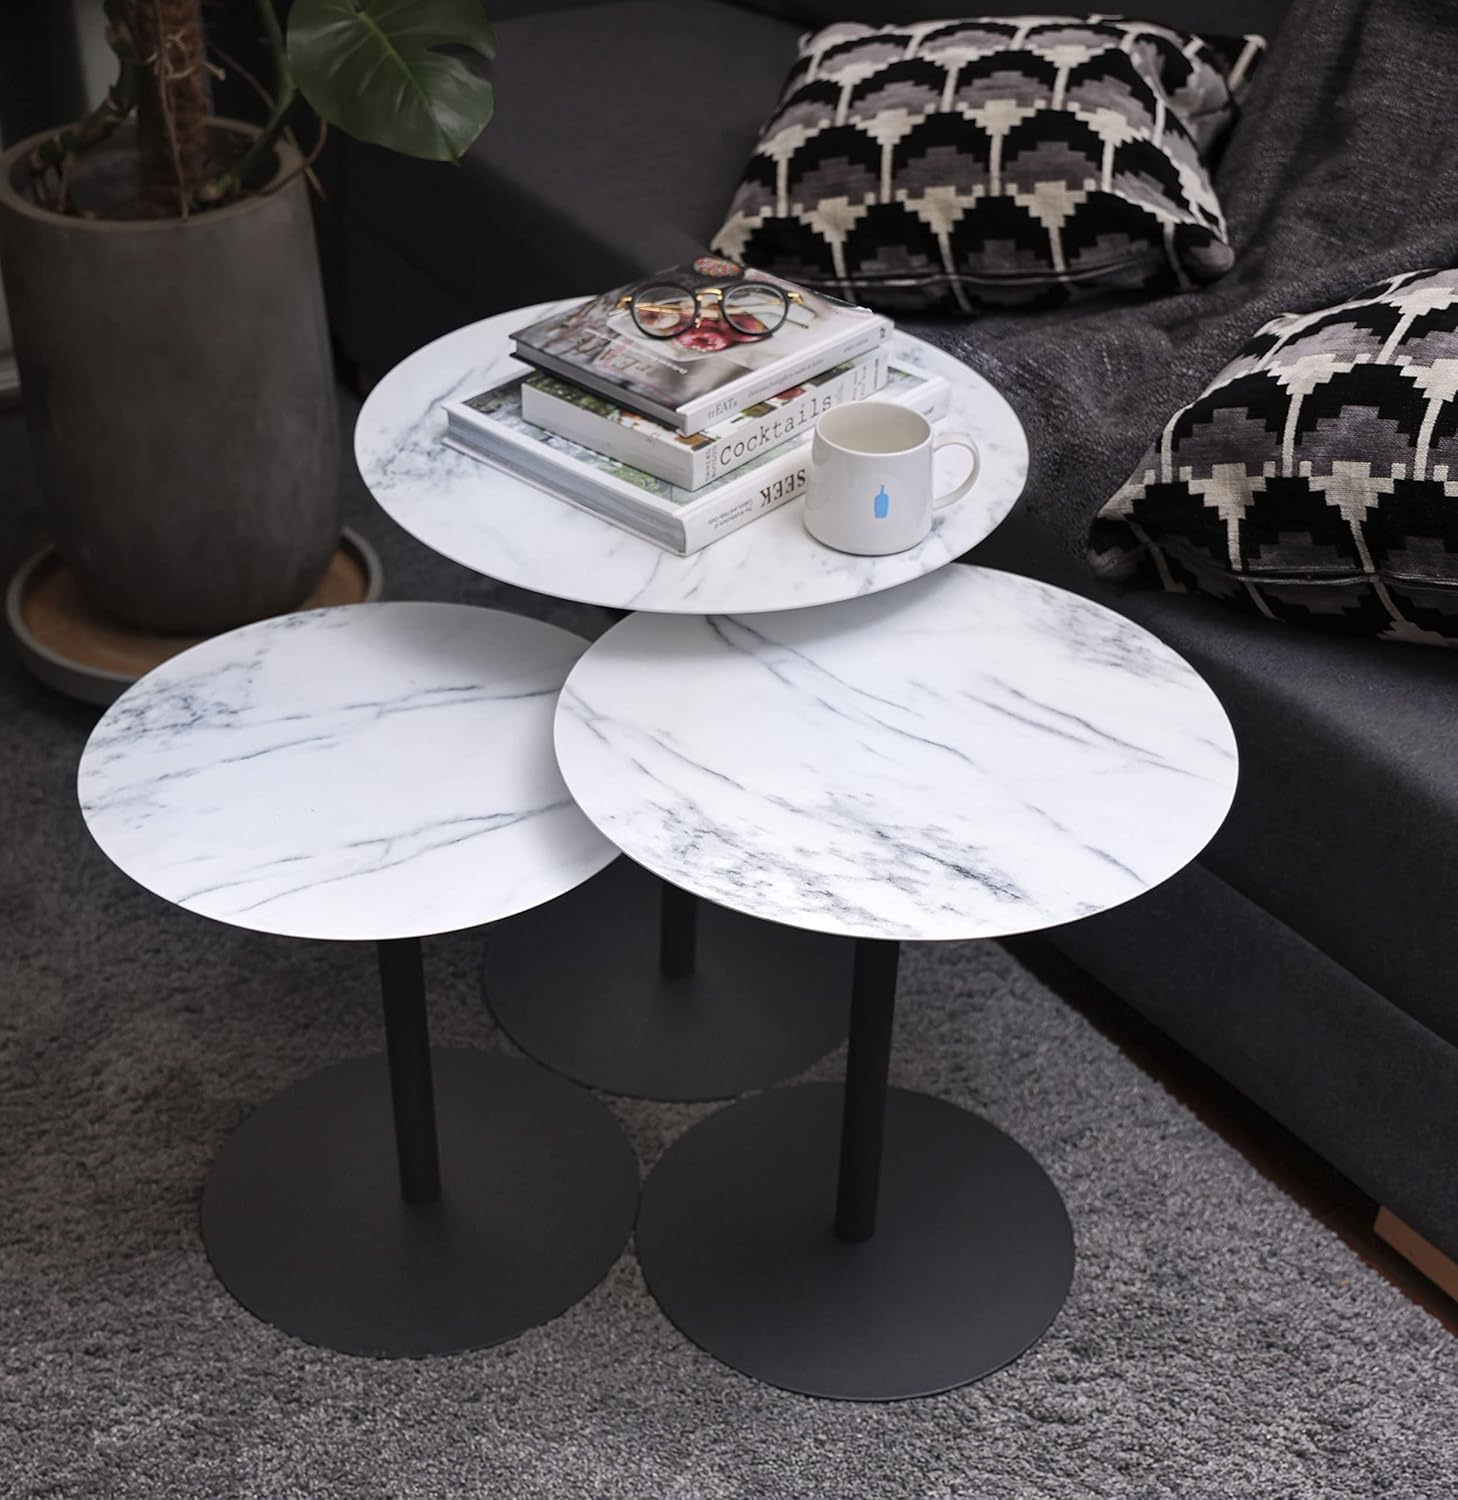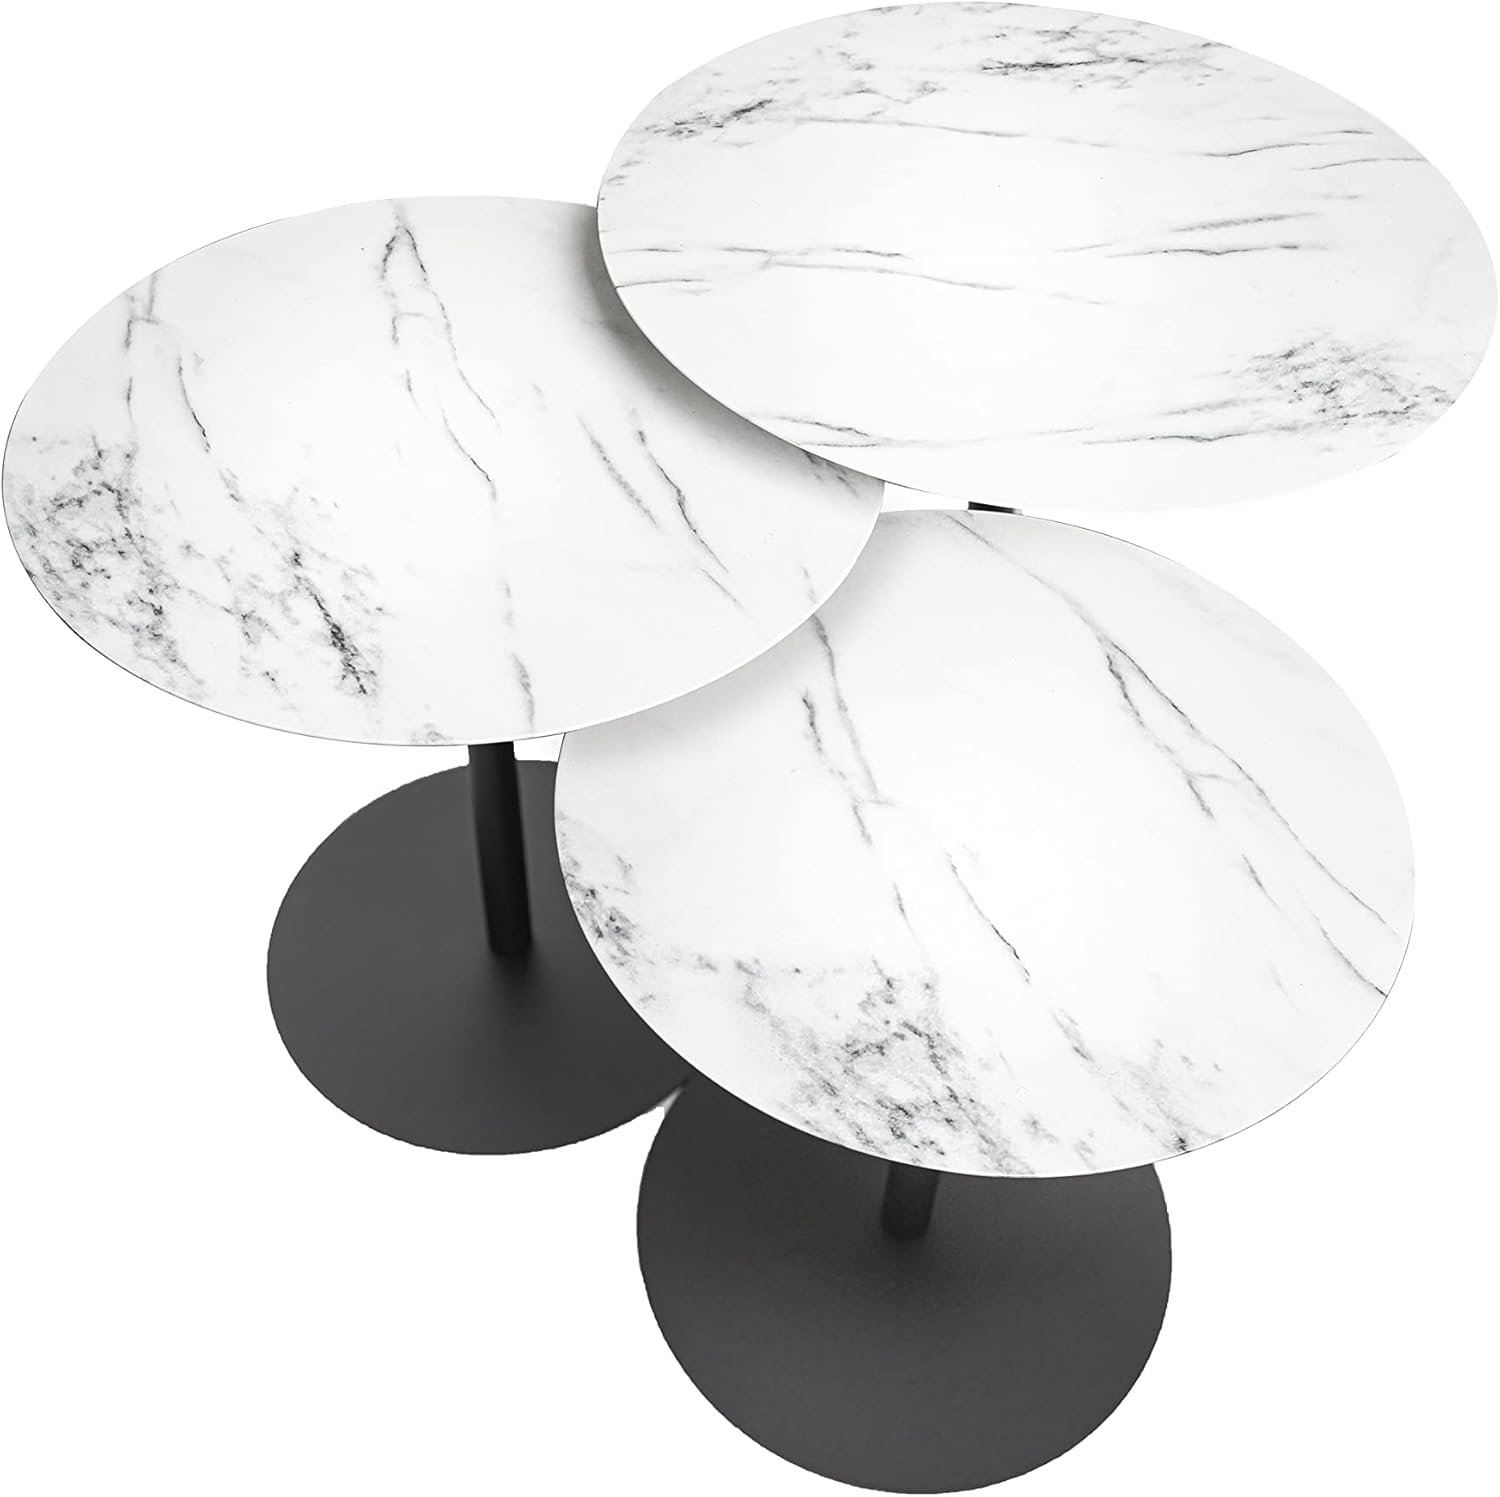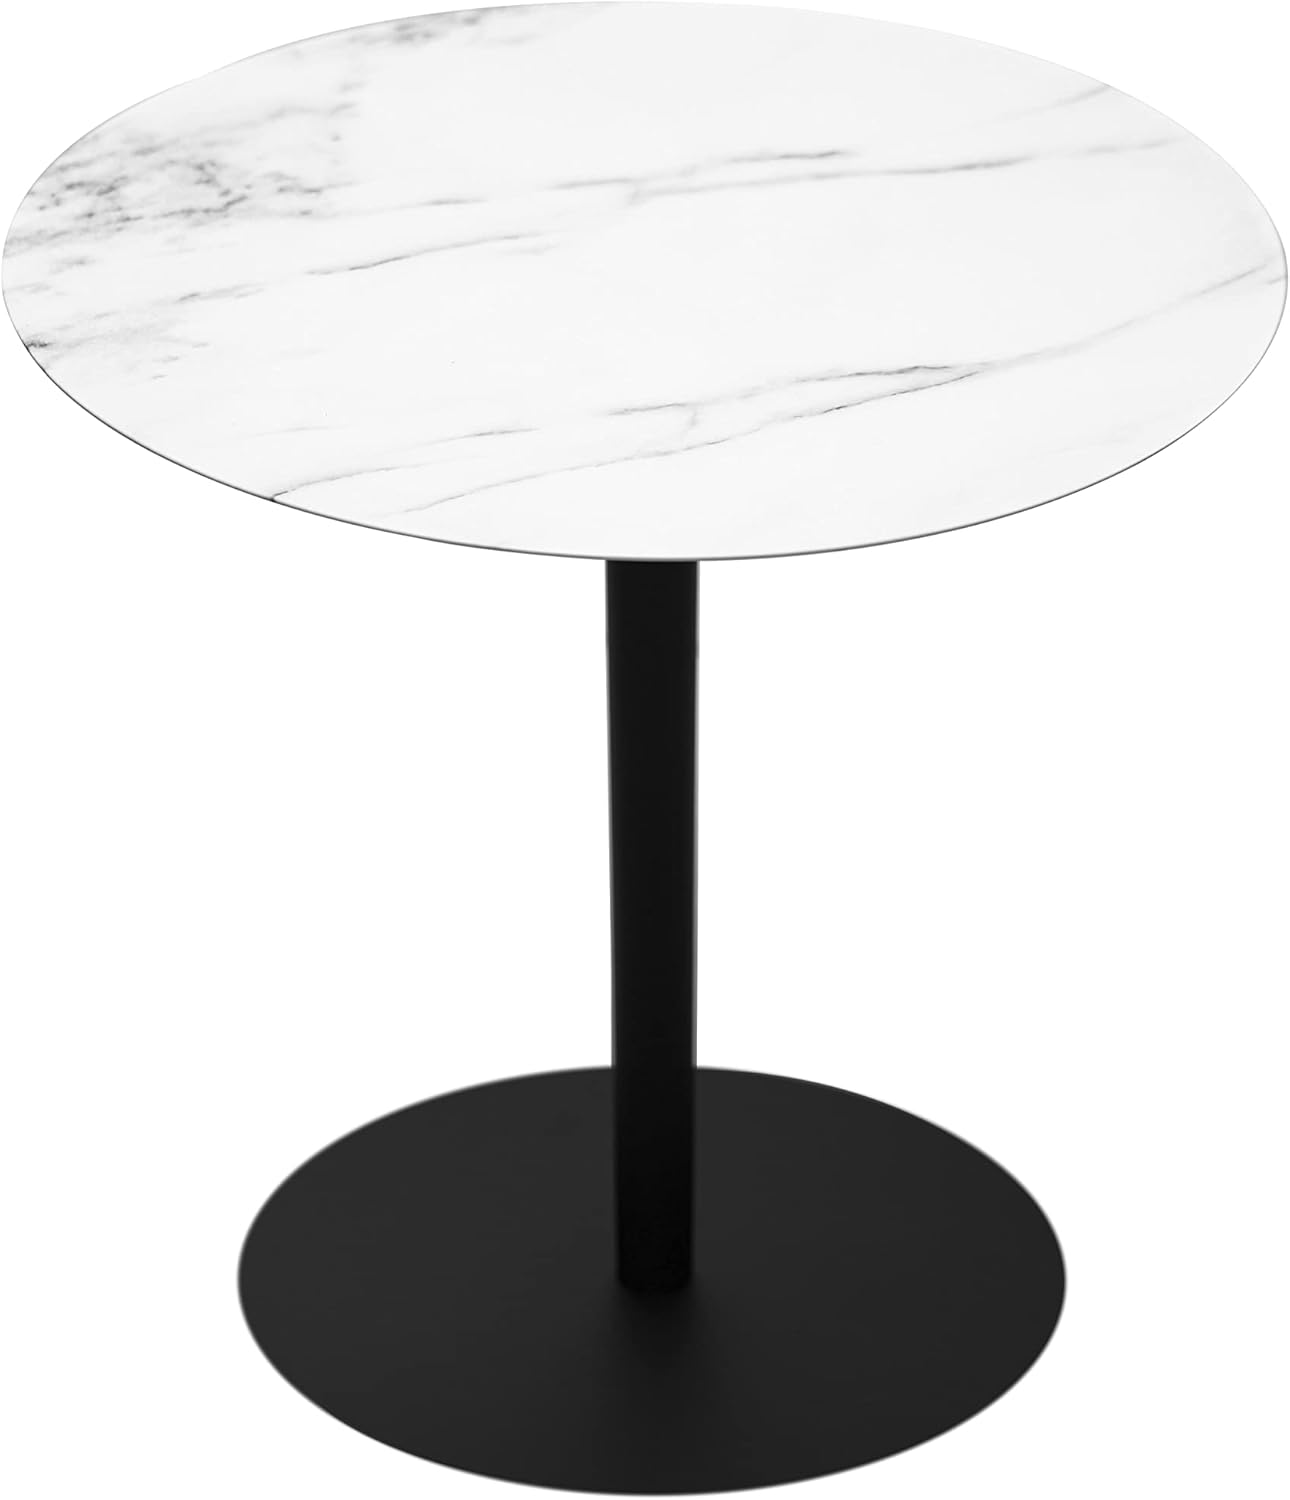
Leisure Space 3-pcs Round Metal Coffee Table Set with Marble Finish Table Top and Black Powder Coating Finish Frame(16"/18"/20")
Category: Amazon Home
Material finishes: The metal tabletop is finished with a high-quality, marble finish. The steel frame is protected with a rich and durable, modern black powder coating finish. Durable Metal Frame: The modern design is made from strong metal frame to ensure a durable structure that effortlessly handles the tasks of everyday life. 3-pcs Round Metal Coffee Table Set: 16" diameter table: 16" W X 16" D X 21" H. 18" diameter table: 18" W X 18" D X 19" H. 20" diameter table: 20" W X 20" D X 17" H. Easy to Assemble, Easily Cleaned, and Lightweight. Only one screw for a small table. Easily assemble one table in a minute. The table top and the frame are very easy to clean.
Features: Marble finish metal table top with black powder coating finish frame | Durable metal frame | 3-pcs Round Metal Coffee Table Set (16"/18"/20") | Modern design | European style furniture | Easily cleaned and lightweight | Easy to assemble | For living room and bedroom use